Cartel

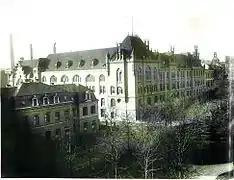
Headquarters of the Rhenish-Westphalian Coal Syndicate, Germany (at times the best known cartel in the world), around 1910

A cartel is a group of independent market participants who collaborate with each other as well as agreeing not to compete with each other in order to improve their profits and dominate the market. A cartel is an organization formed by producers to limit competition and increase prices by creating artificial shortages through low production quotas, stockpiling, and marketing quotas. Jurisdictions frequently consider cartelization to be anti-competitive behavior, leading them to outlaw cartel practices.